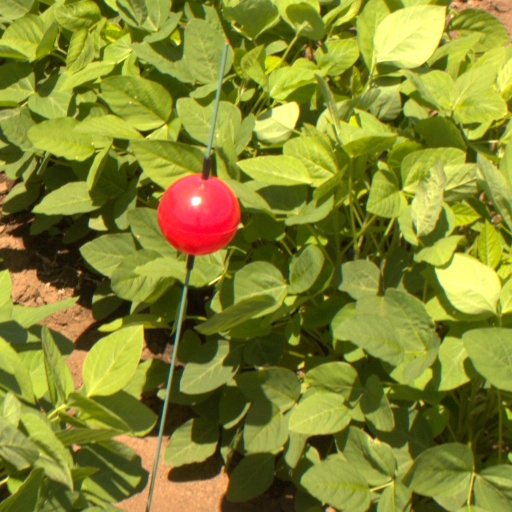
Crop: soybean